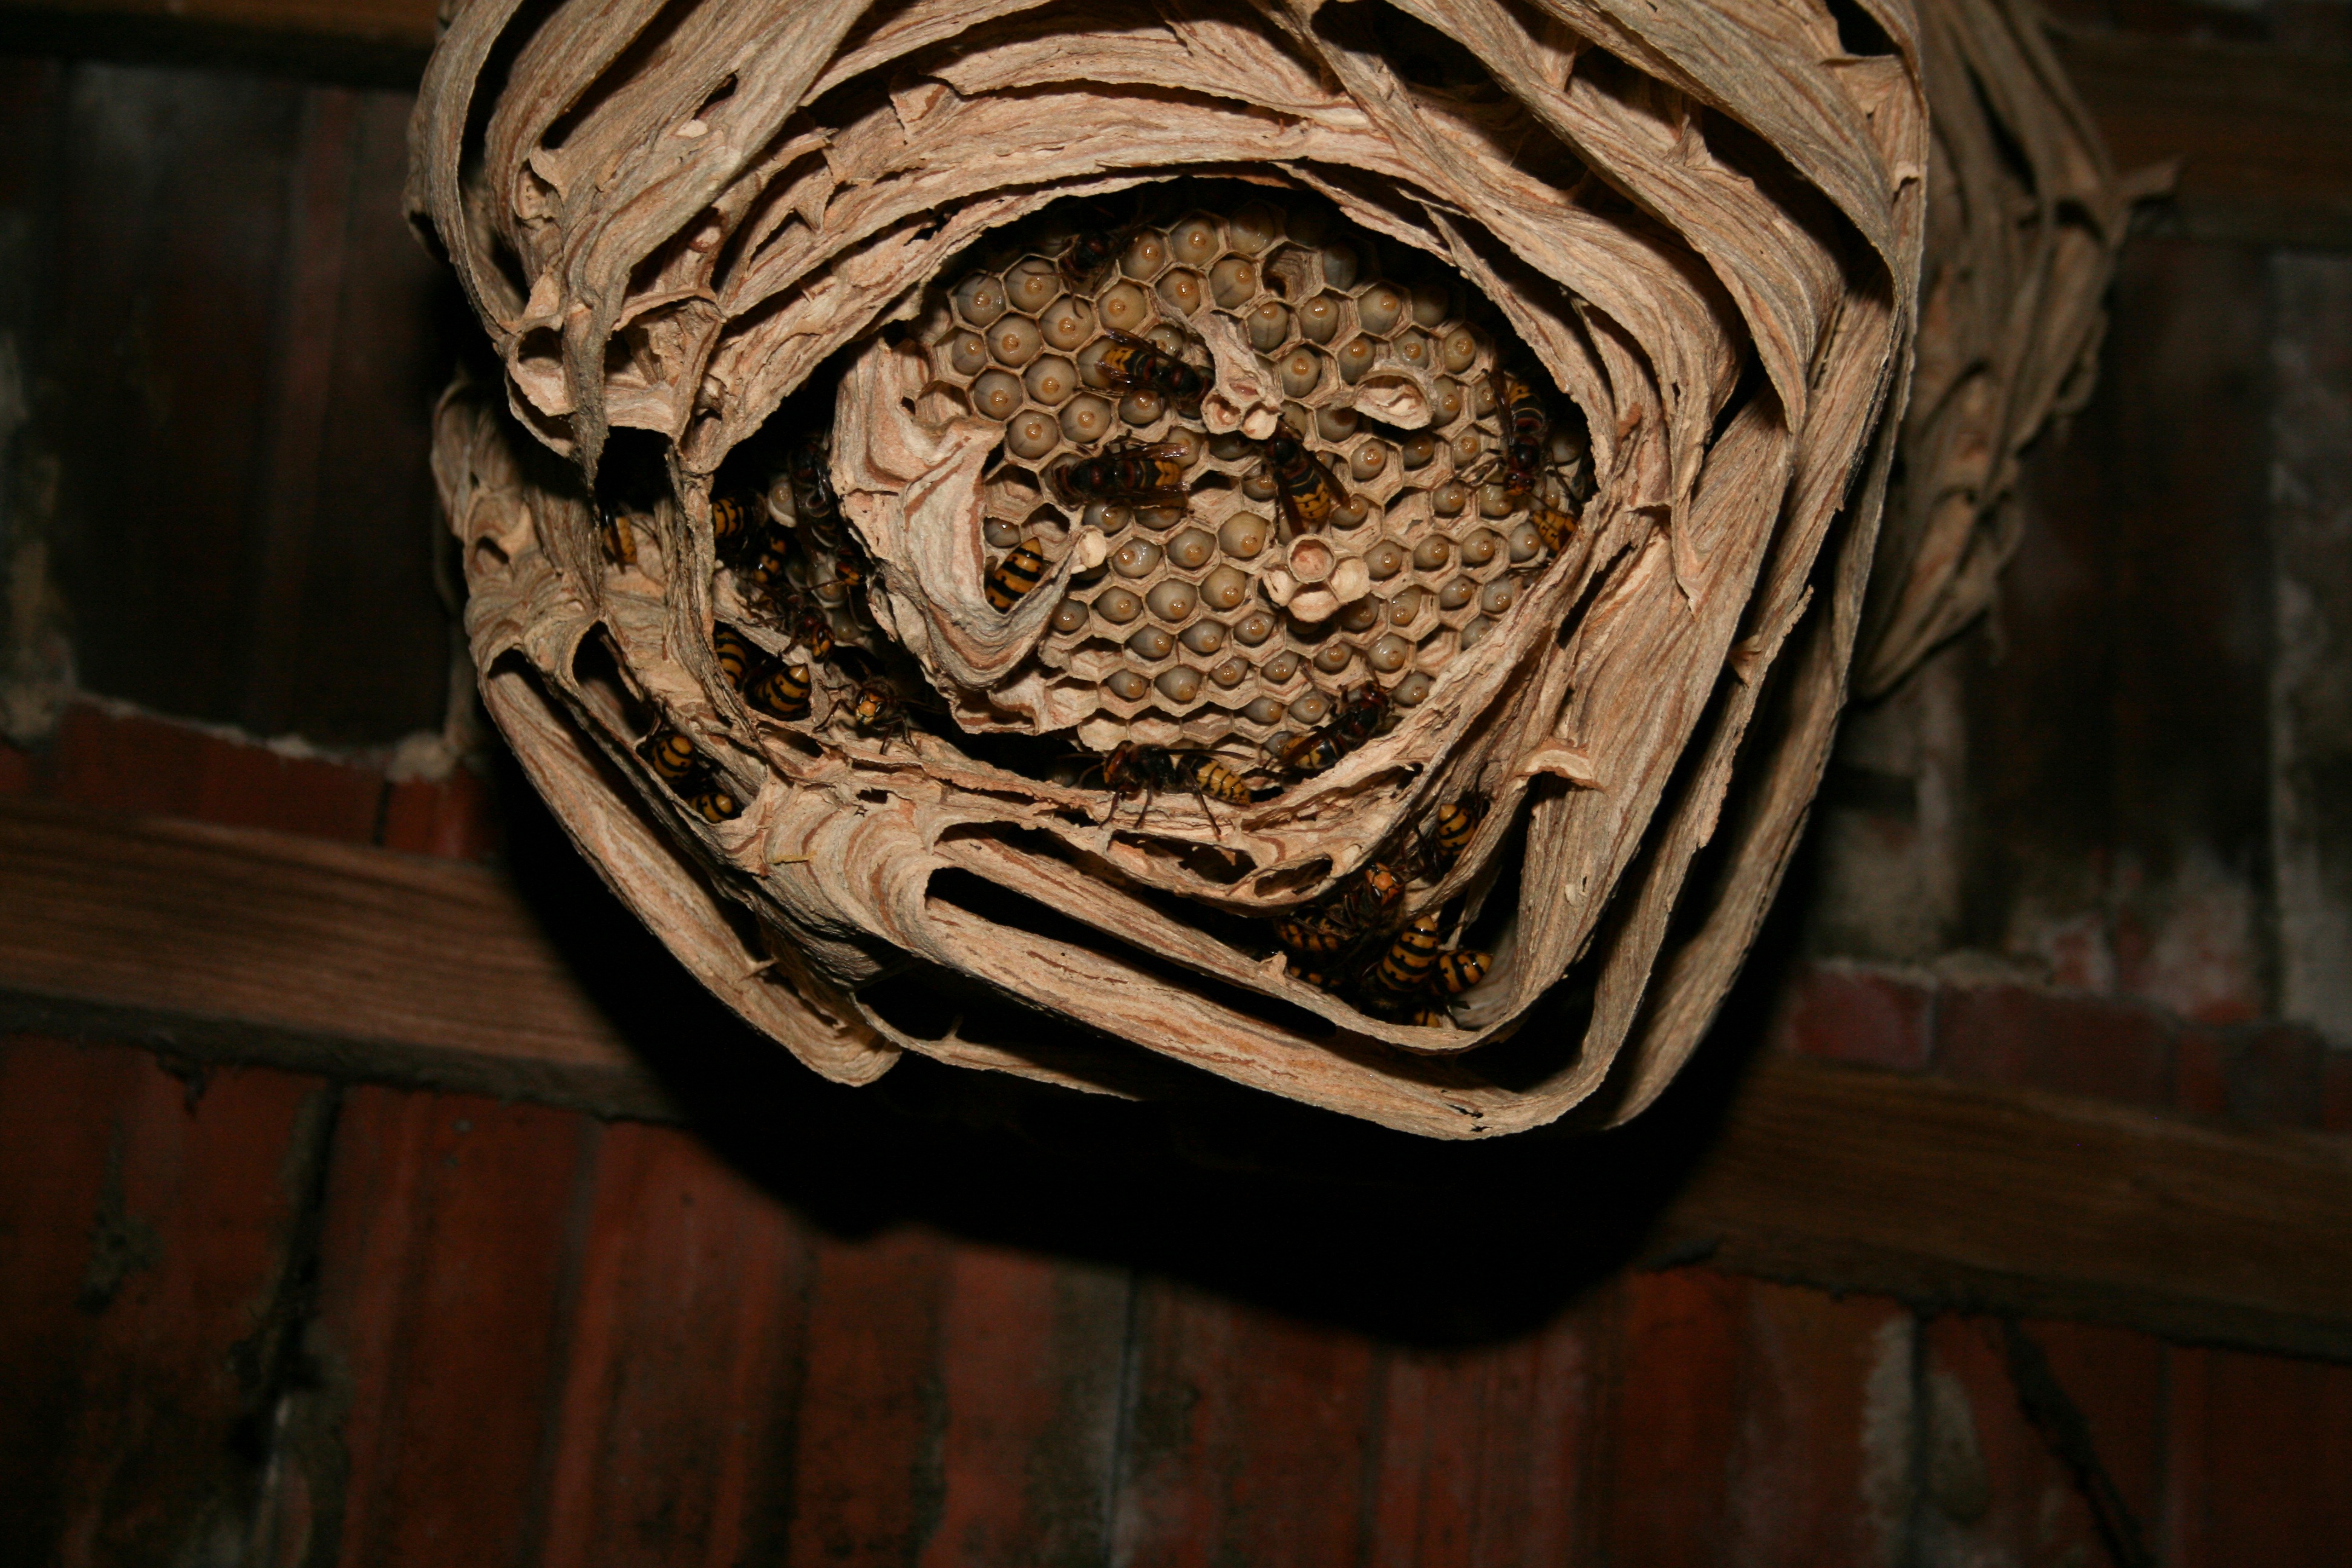
nature, wood, animal, fly, insect, darkness, lighting, attic, leaves, sculpture, art, hornet, carving, engraving, larva, sleeve, hatched, stage of development, ancient history, hornissennest